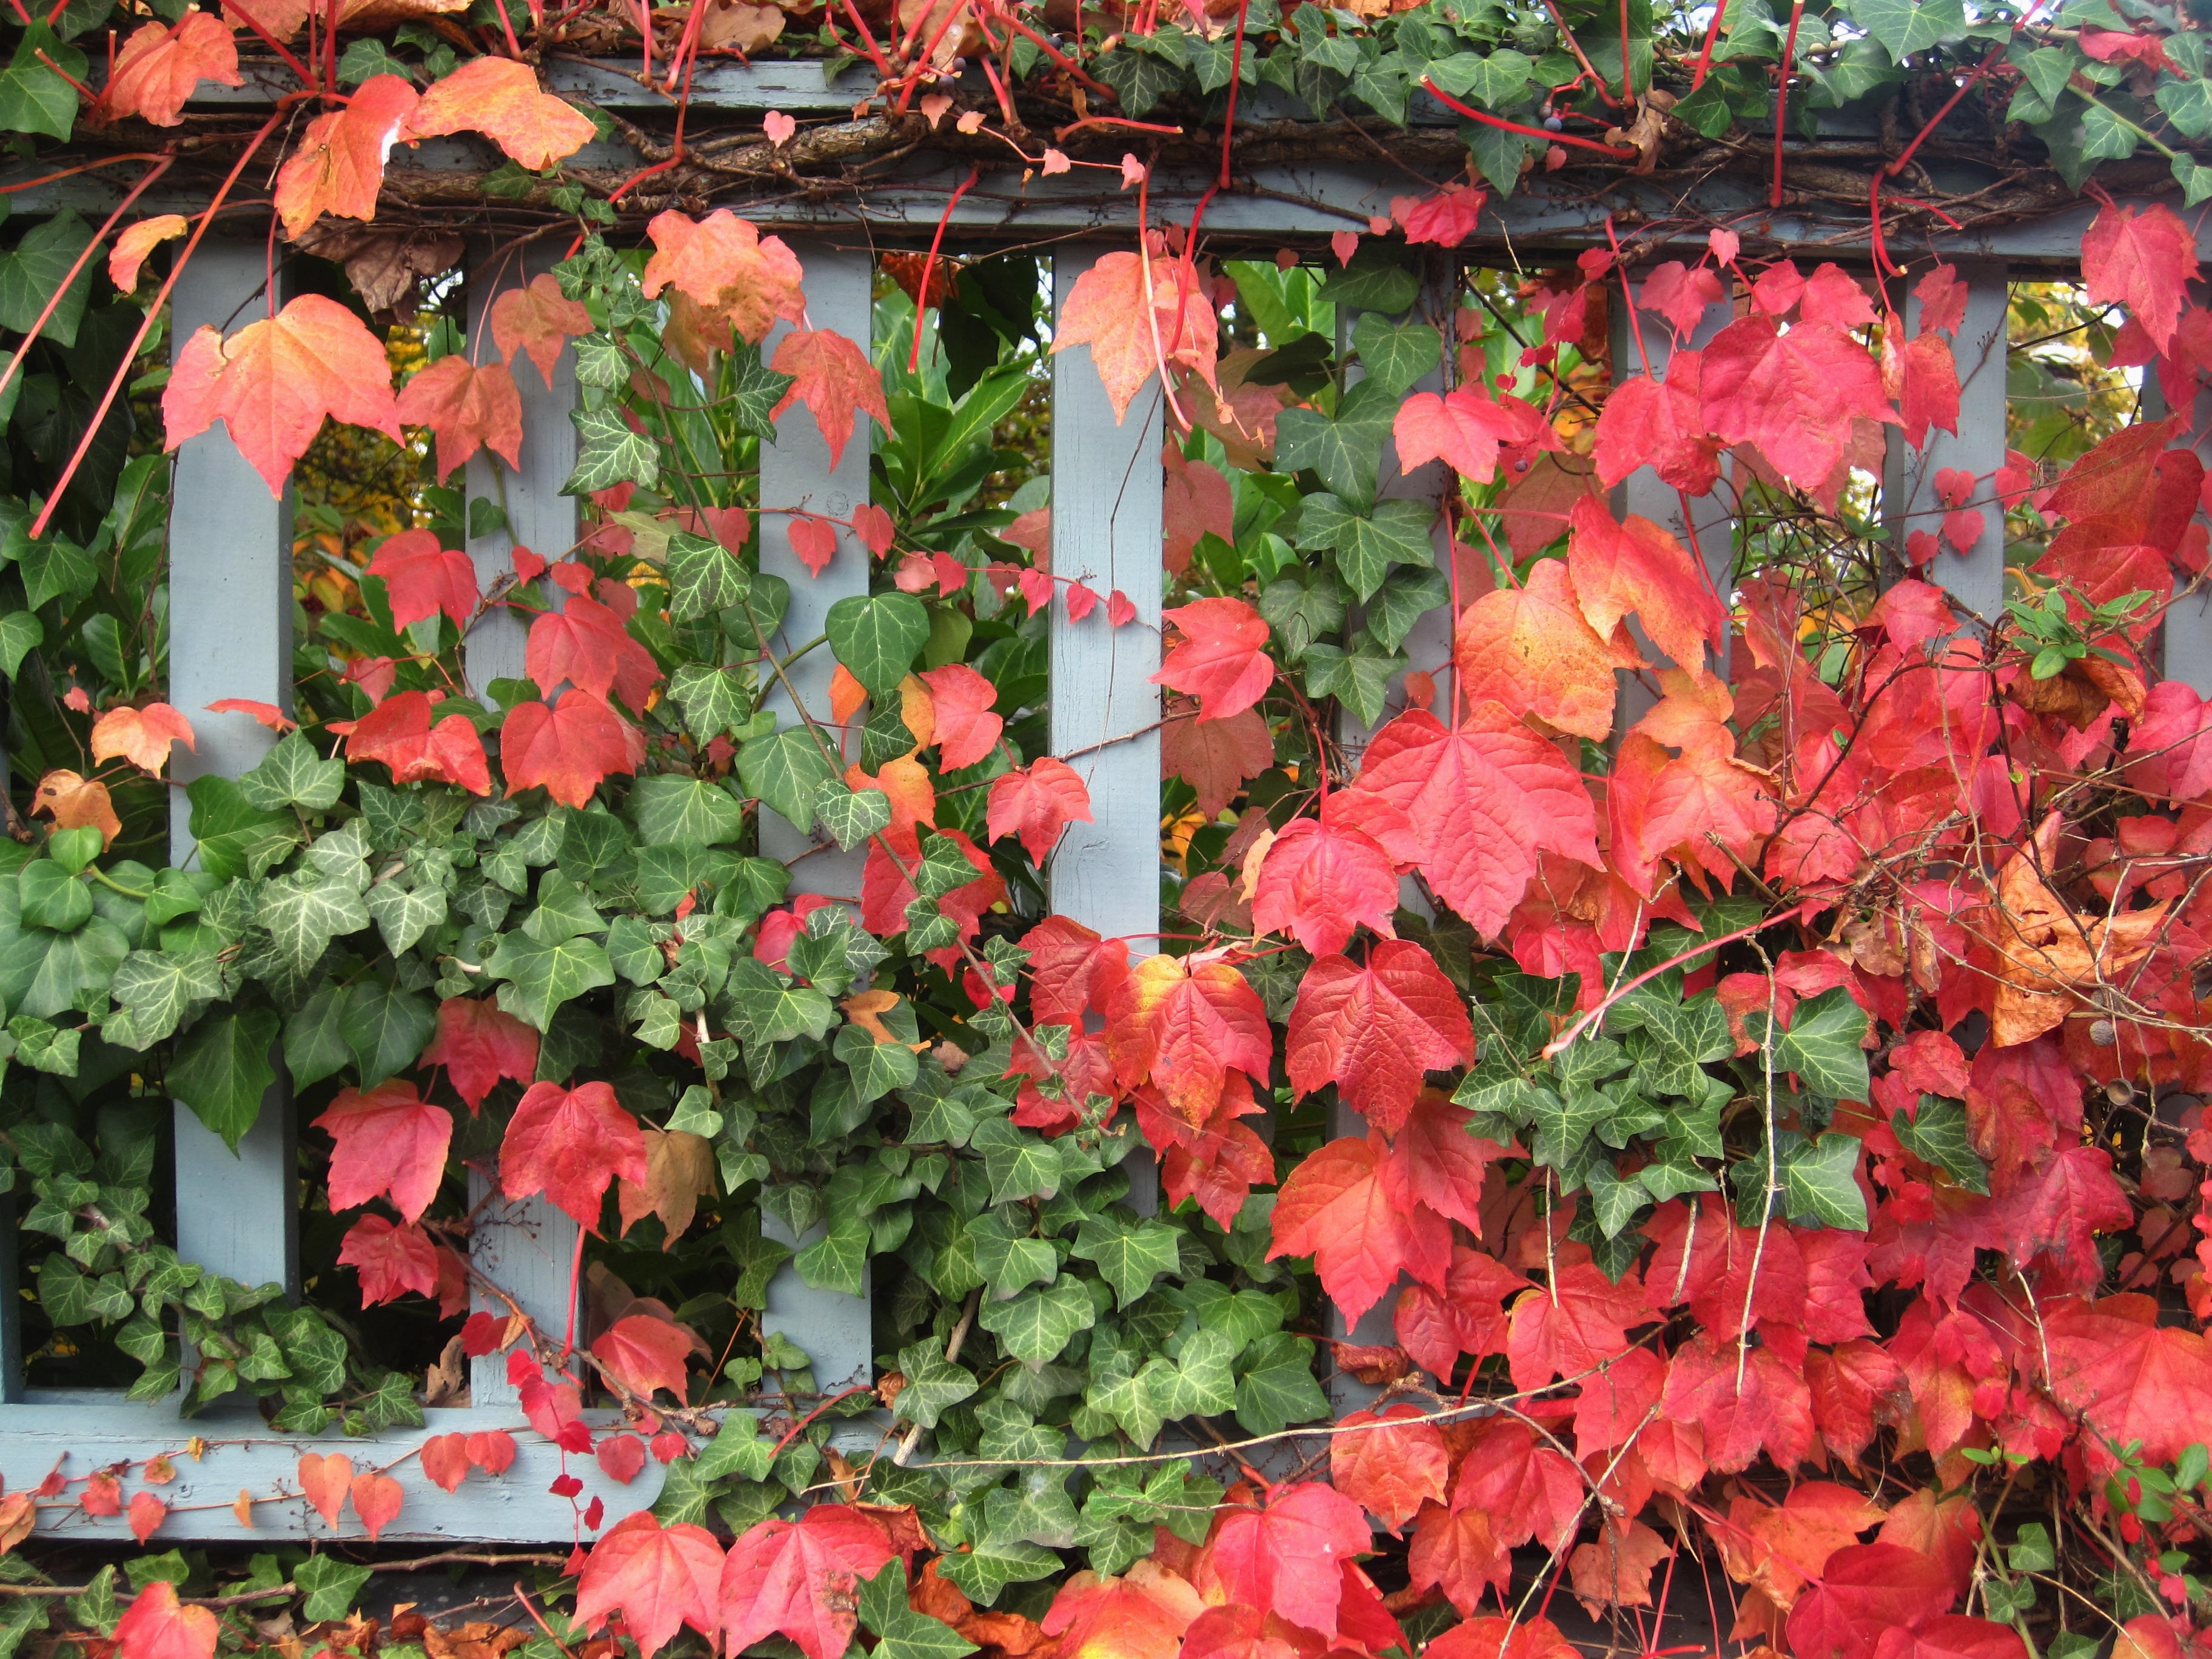
nature, fence, plant, vine, leaf, flower, red, autumn, botany, garden, flora, season, coloring, leaves, shrub, time of year, fall color, fall foliage, typical autumn, fall leaves, autumn colours, begonia, colors of autumn, fouling, vine leaves, colorful leaves, garden fence, garden in autumn, climbing plants, reddish autumn leaves, discolored, wine partner, wild vine leaves, ivy and wine, flowering plant, annual plant, land plant